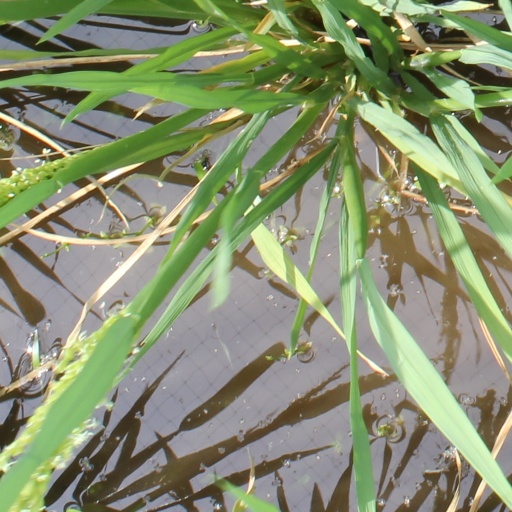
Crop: rice